Timor-Leste

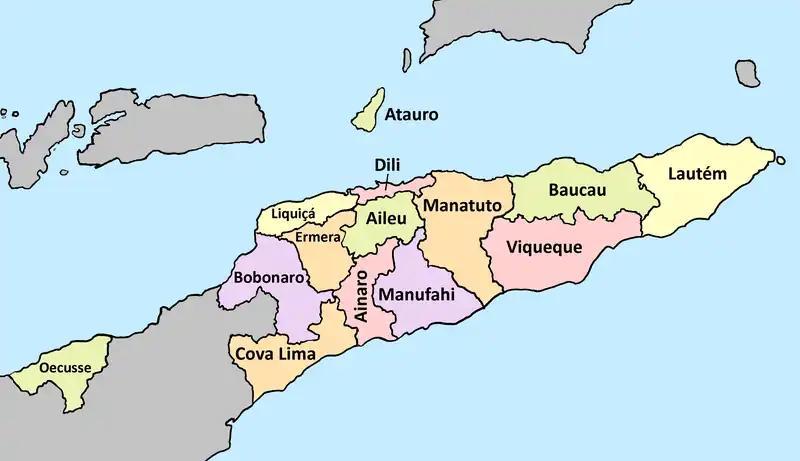
The fourteen municipalities of Timor-Leste

Representatives in the unicameral National Parliament are elected by popular vote to a five-year term. The number of seats can vary from a minimum of fifty-two to a maximum of sixty-five. Parties must achieve 3% of the vote to enter parliament, with seats for qualifying parties allocated using the D'Hondt method. Elections occur within the framework of a competitive multi-party system. Upon independence, power was held by the Fretilin political party, which was formed shortly before the Indonesian invasion and led its resistance. Given its history, Fretilin viewed itself as the natural party of government and supported a multi-party system, expecting the development of a dominant-party system. Support from the United Nations and the international community, both before and after independence, allowed the nascent political system to survive shocks such as the 2006 crisis.